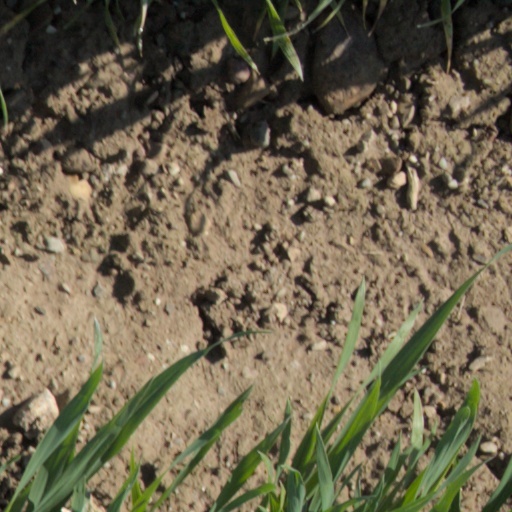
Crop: wheat